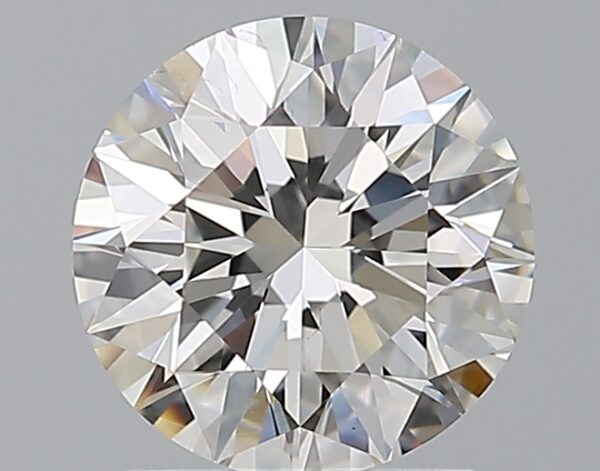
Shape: round
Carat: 1.7
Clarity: VVS2
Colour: F
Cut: EX
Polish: EX
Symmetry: EX
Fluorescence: N
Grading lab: GIA
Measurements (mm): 7.61 x 7.66 x 4.78